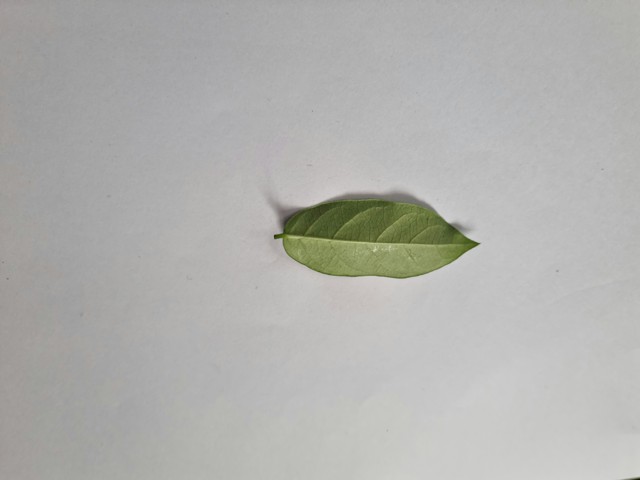
Plant: anantamul